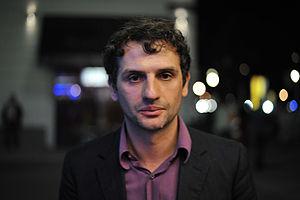
Serge Bozon, né le 8 novembre 1972 à Aix-en-Provence, est un réalisateur, critique de cinéma et acteur français. Il est le frère de la directrice de la photographie Céline Bozon.